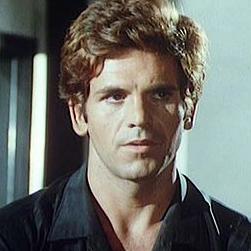
Age: 28